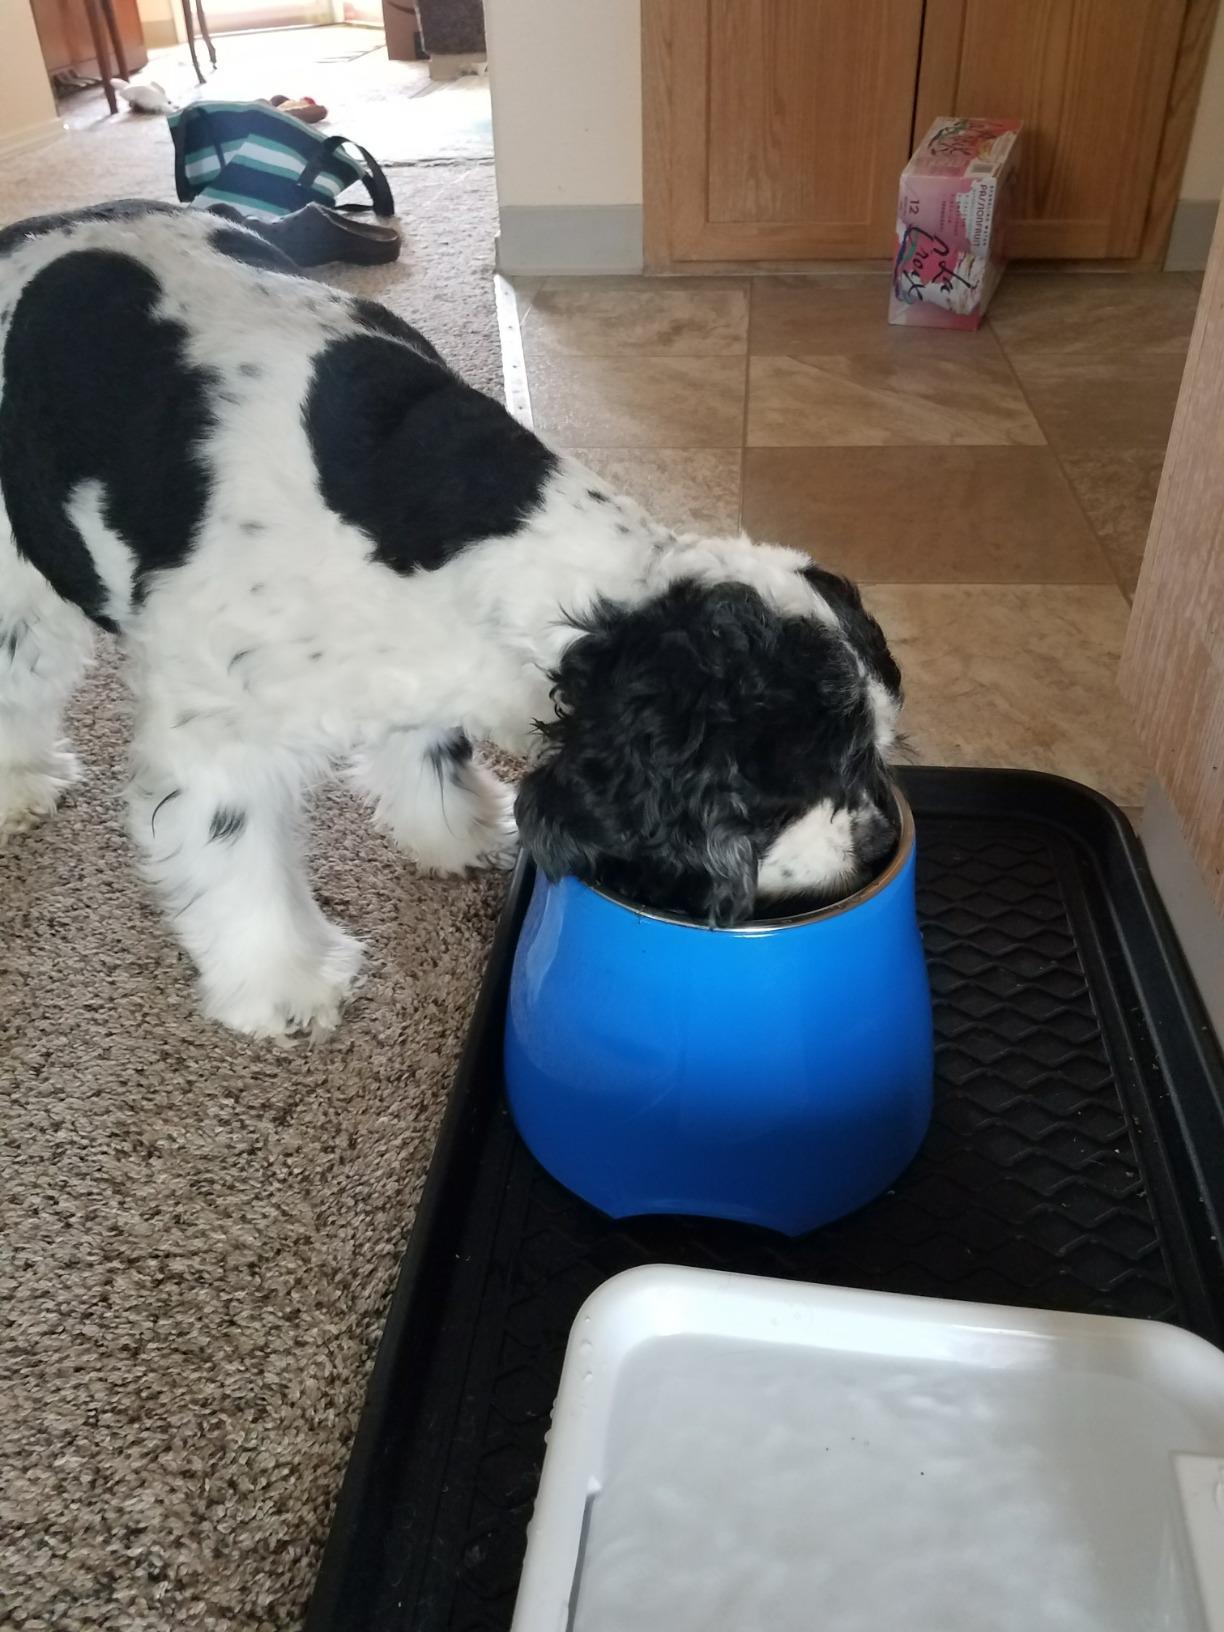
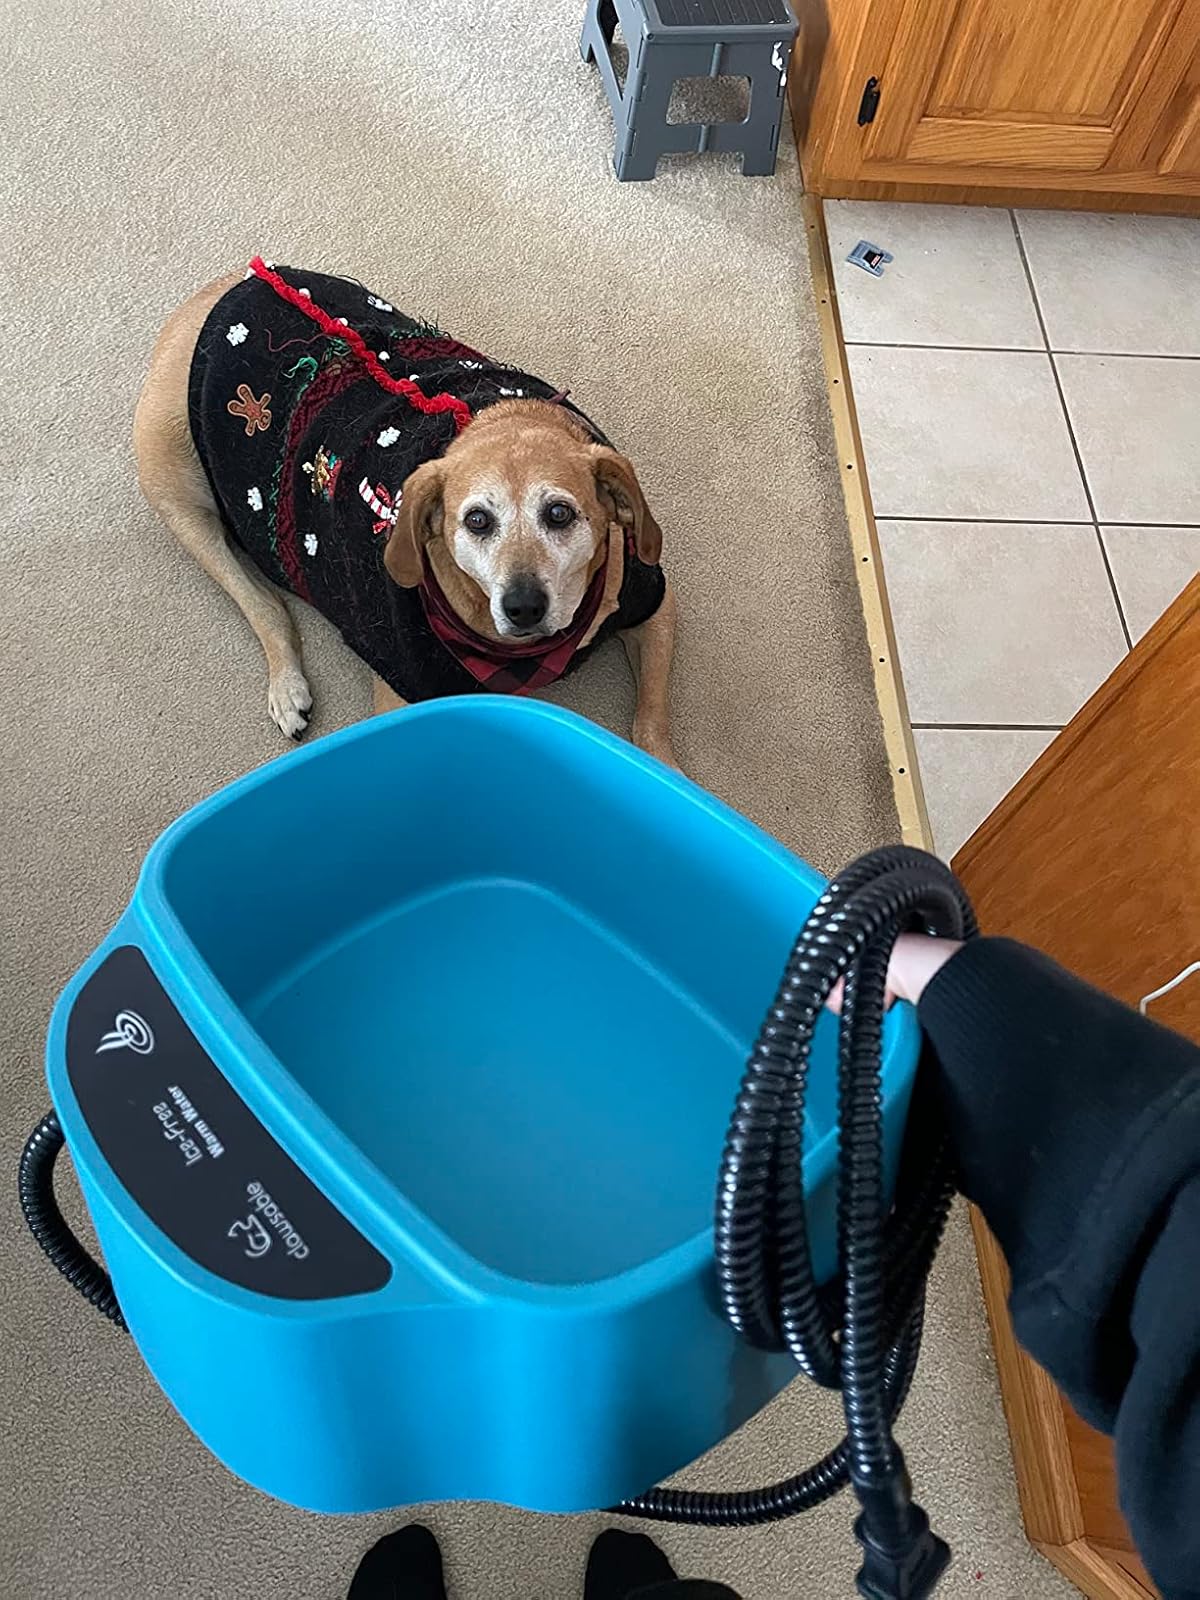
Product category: items_bowl
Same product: no